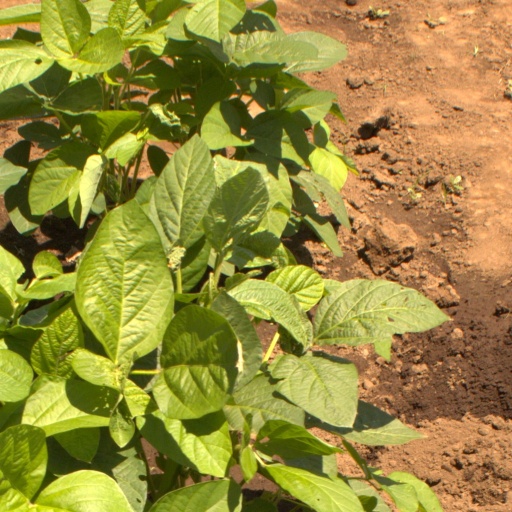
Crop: soybean